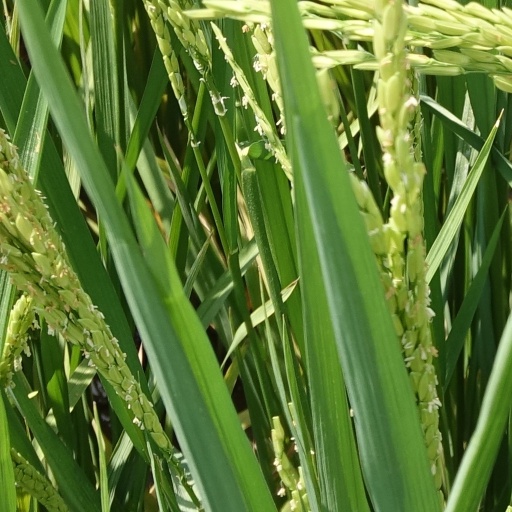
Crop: rice